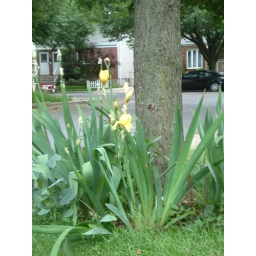
Some yellow irises still in full bloom on south side of house outside of fence.